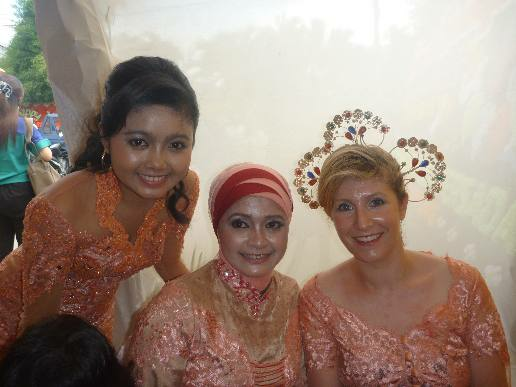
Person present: Yes